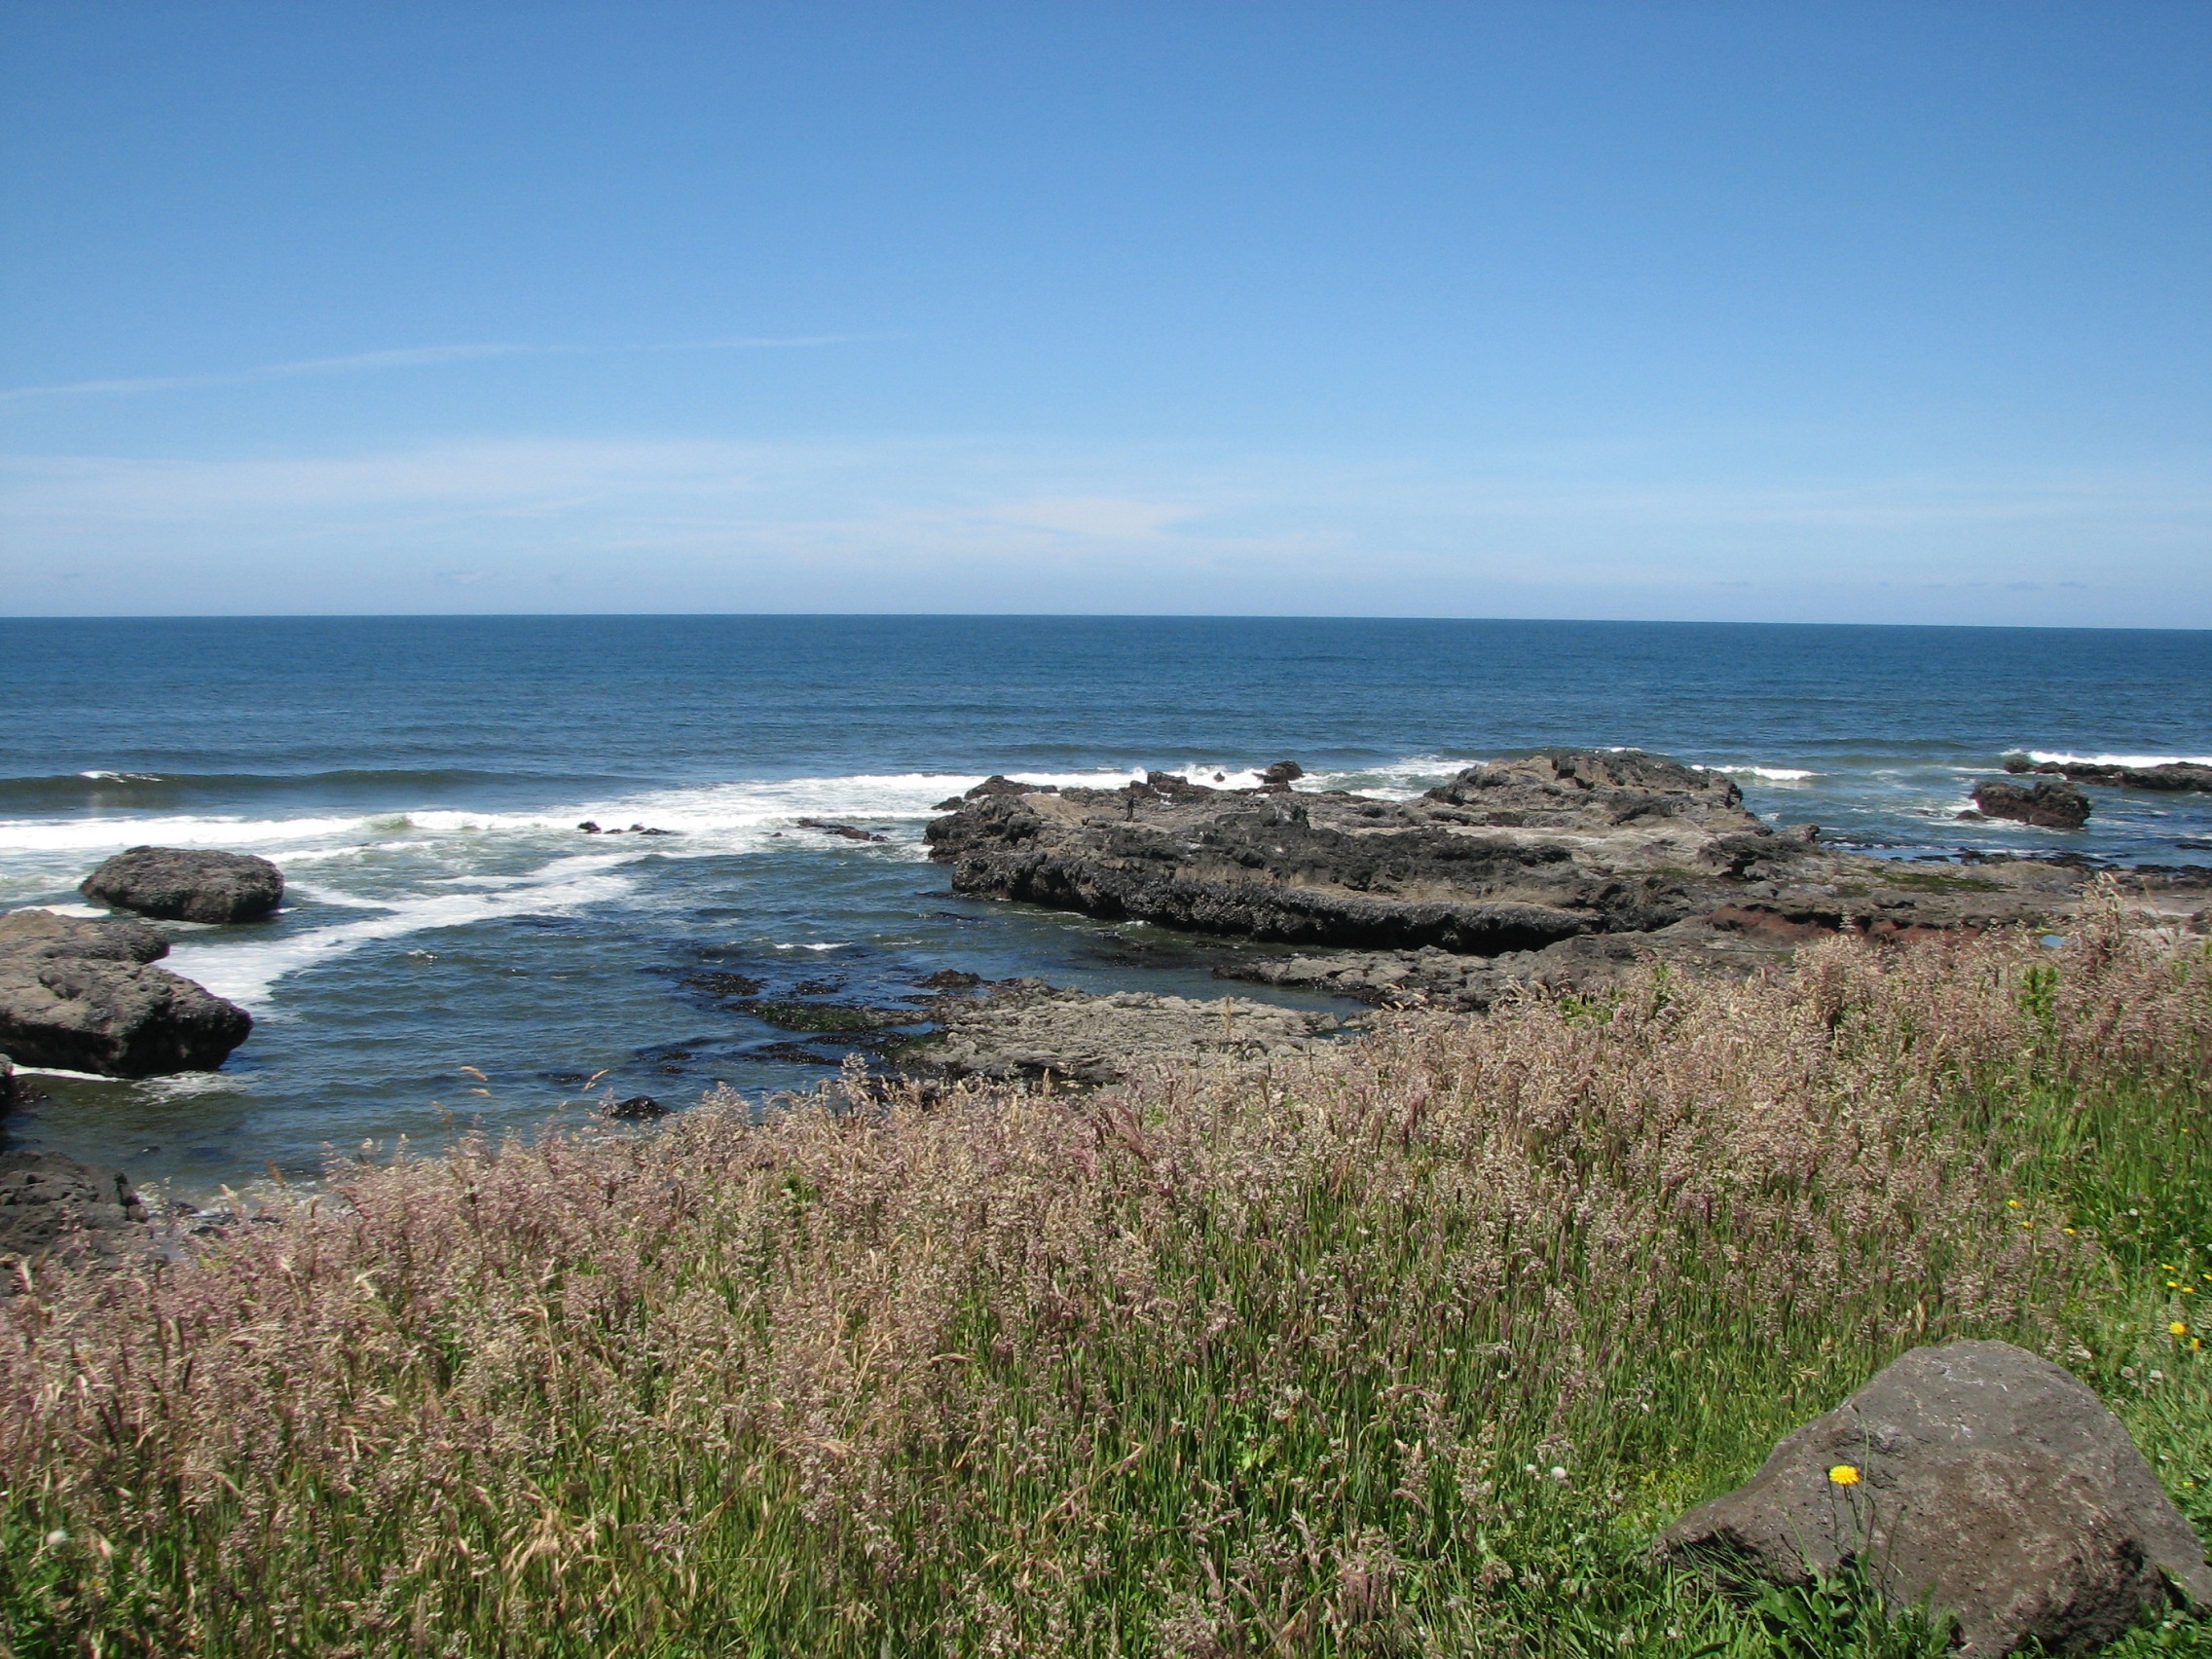
beach, sea, coast, rock, ocean, horizon, shore, wave, cliff, cove, scenic, bay, terrain, body of water, cape, oregon, wind wave